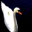
Label: bird